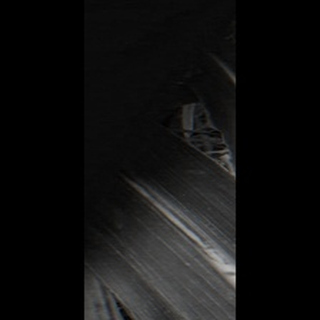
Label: sugarcane_red_rot